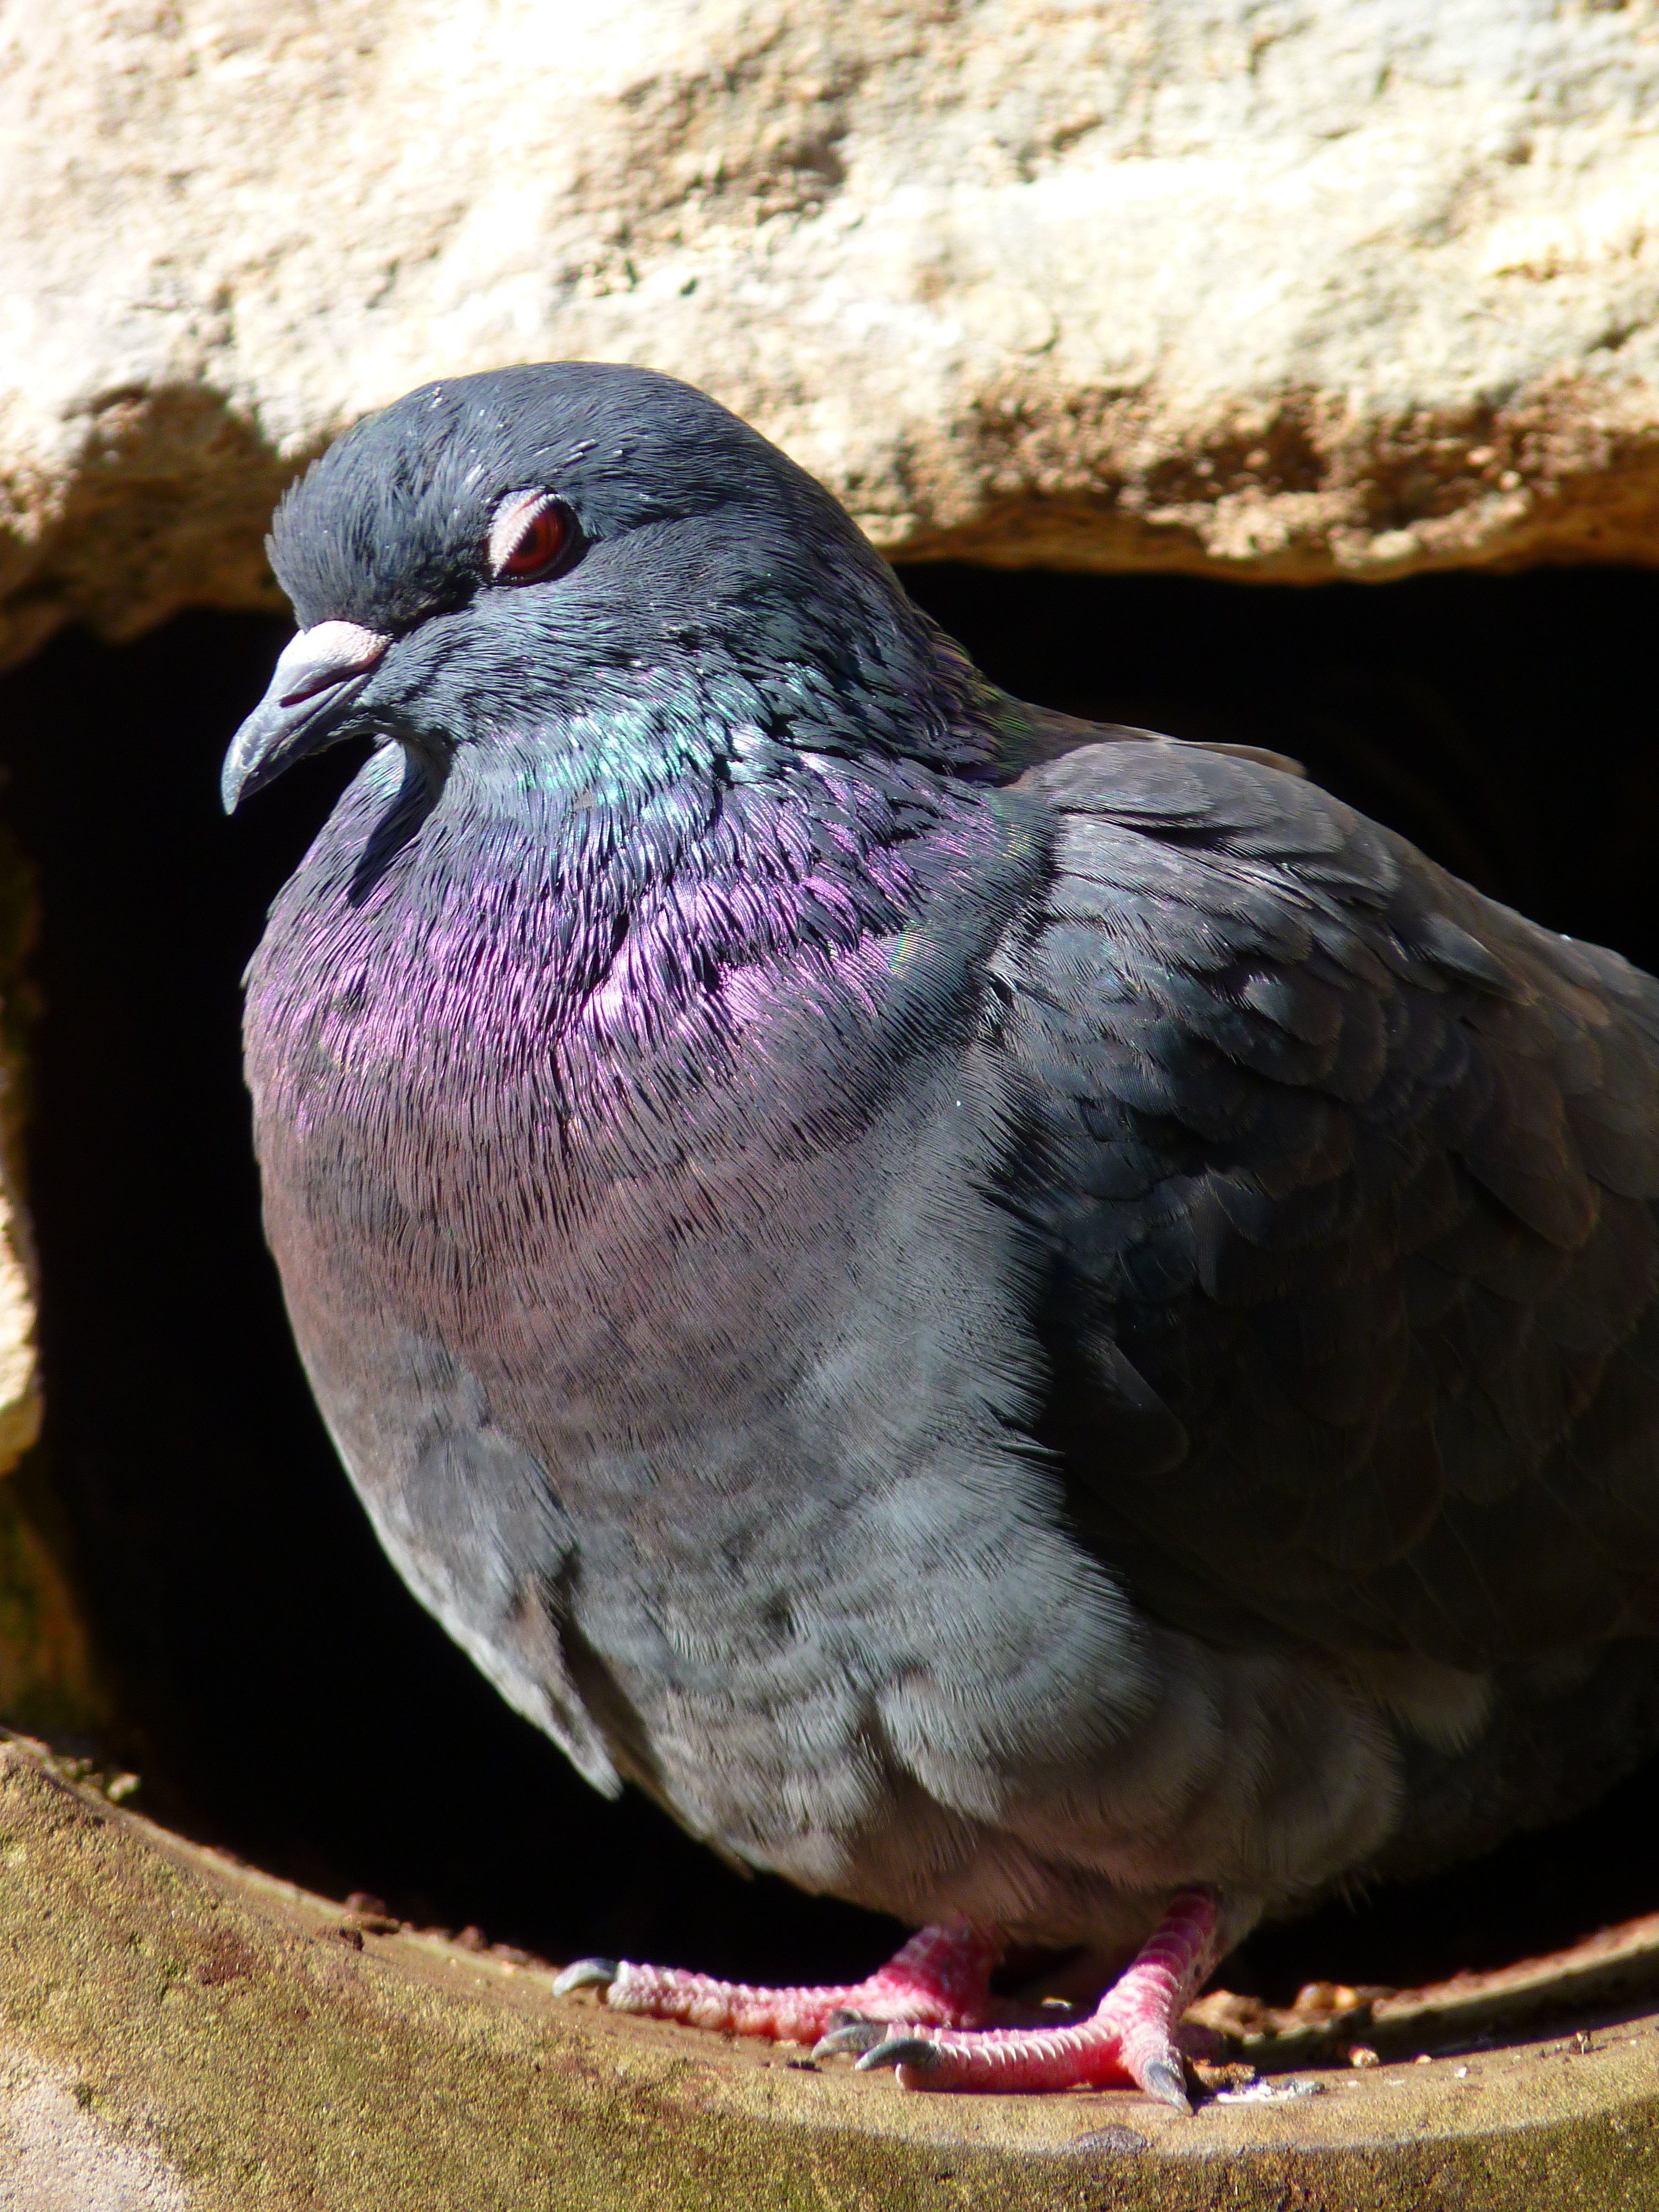
nature, bird, animal, wildlife, beak, feather, fauna, dove, vertebrate, animal world, shimmer, perching bird, pigeons and doves, stock dove